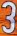
Number: 3